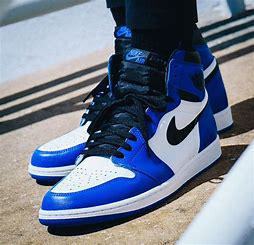
Brand: Jordan
Model: 1 OG